Ariel Castro kidnappings

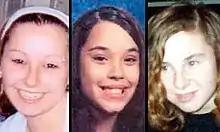
From left to right: Amanda Berry, Gina DeJesus, and Michelle Knight

Between 2002 and 2004, Ariel Castro abducted Michelle Knight, Amanda Berry, and Gina DeJesus from the roads of Cleveland, Ohio, and later held them captive in his home at 2207 Seymour Avenue in the city's Tremont neighborhood. All three women were imprisoned at Castro's home until 2013, when Berry successfully escaped with her six-year-old daughter, to whom she had given birth while captive, and contacted the police. Police rescued Knight and DeJesus, and arrested Castro hours later.